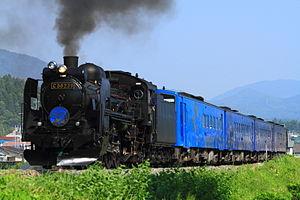
La ligne Kamaishi est une ligne ferroviaire exploitée par la East Japan Railway Company, dans la préfecture d'Iwate au Japon. Elle relie la gare de Hanamaki à la gare de Kamaishi.